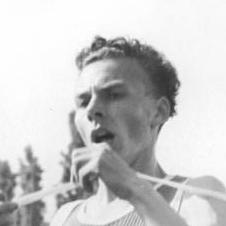
Age: 23